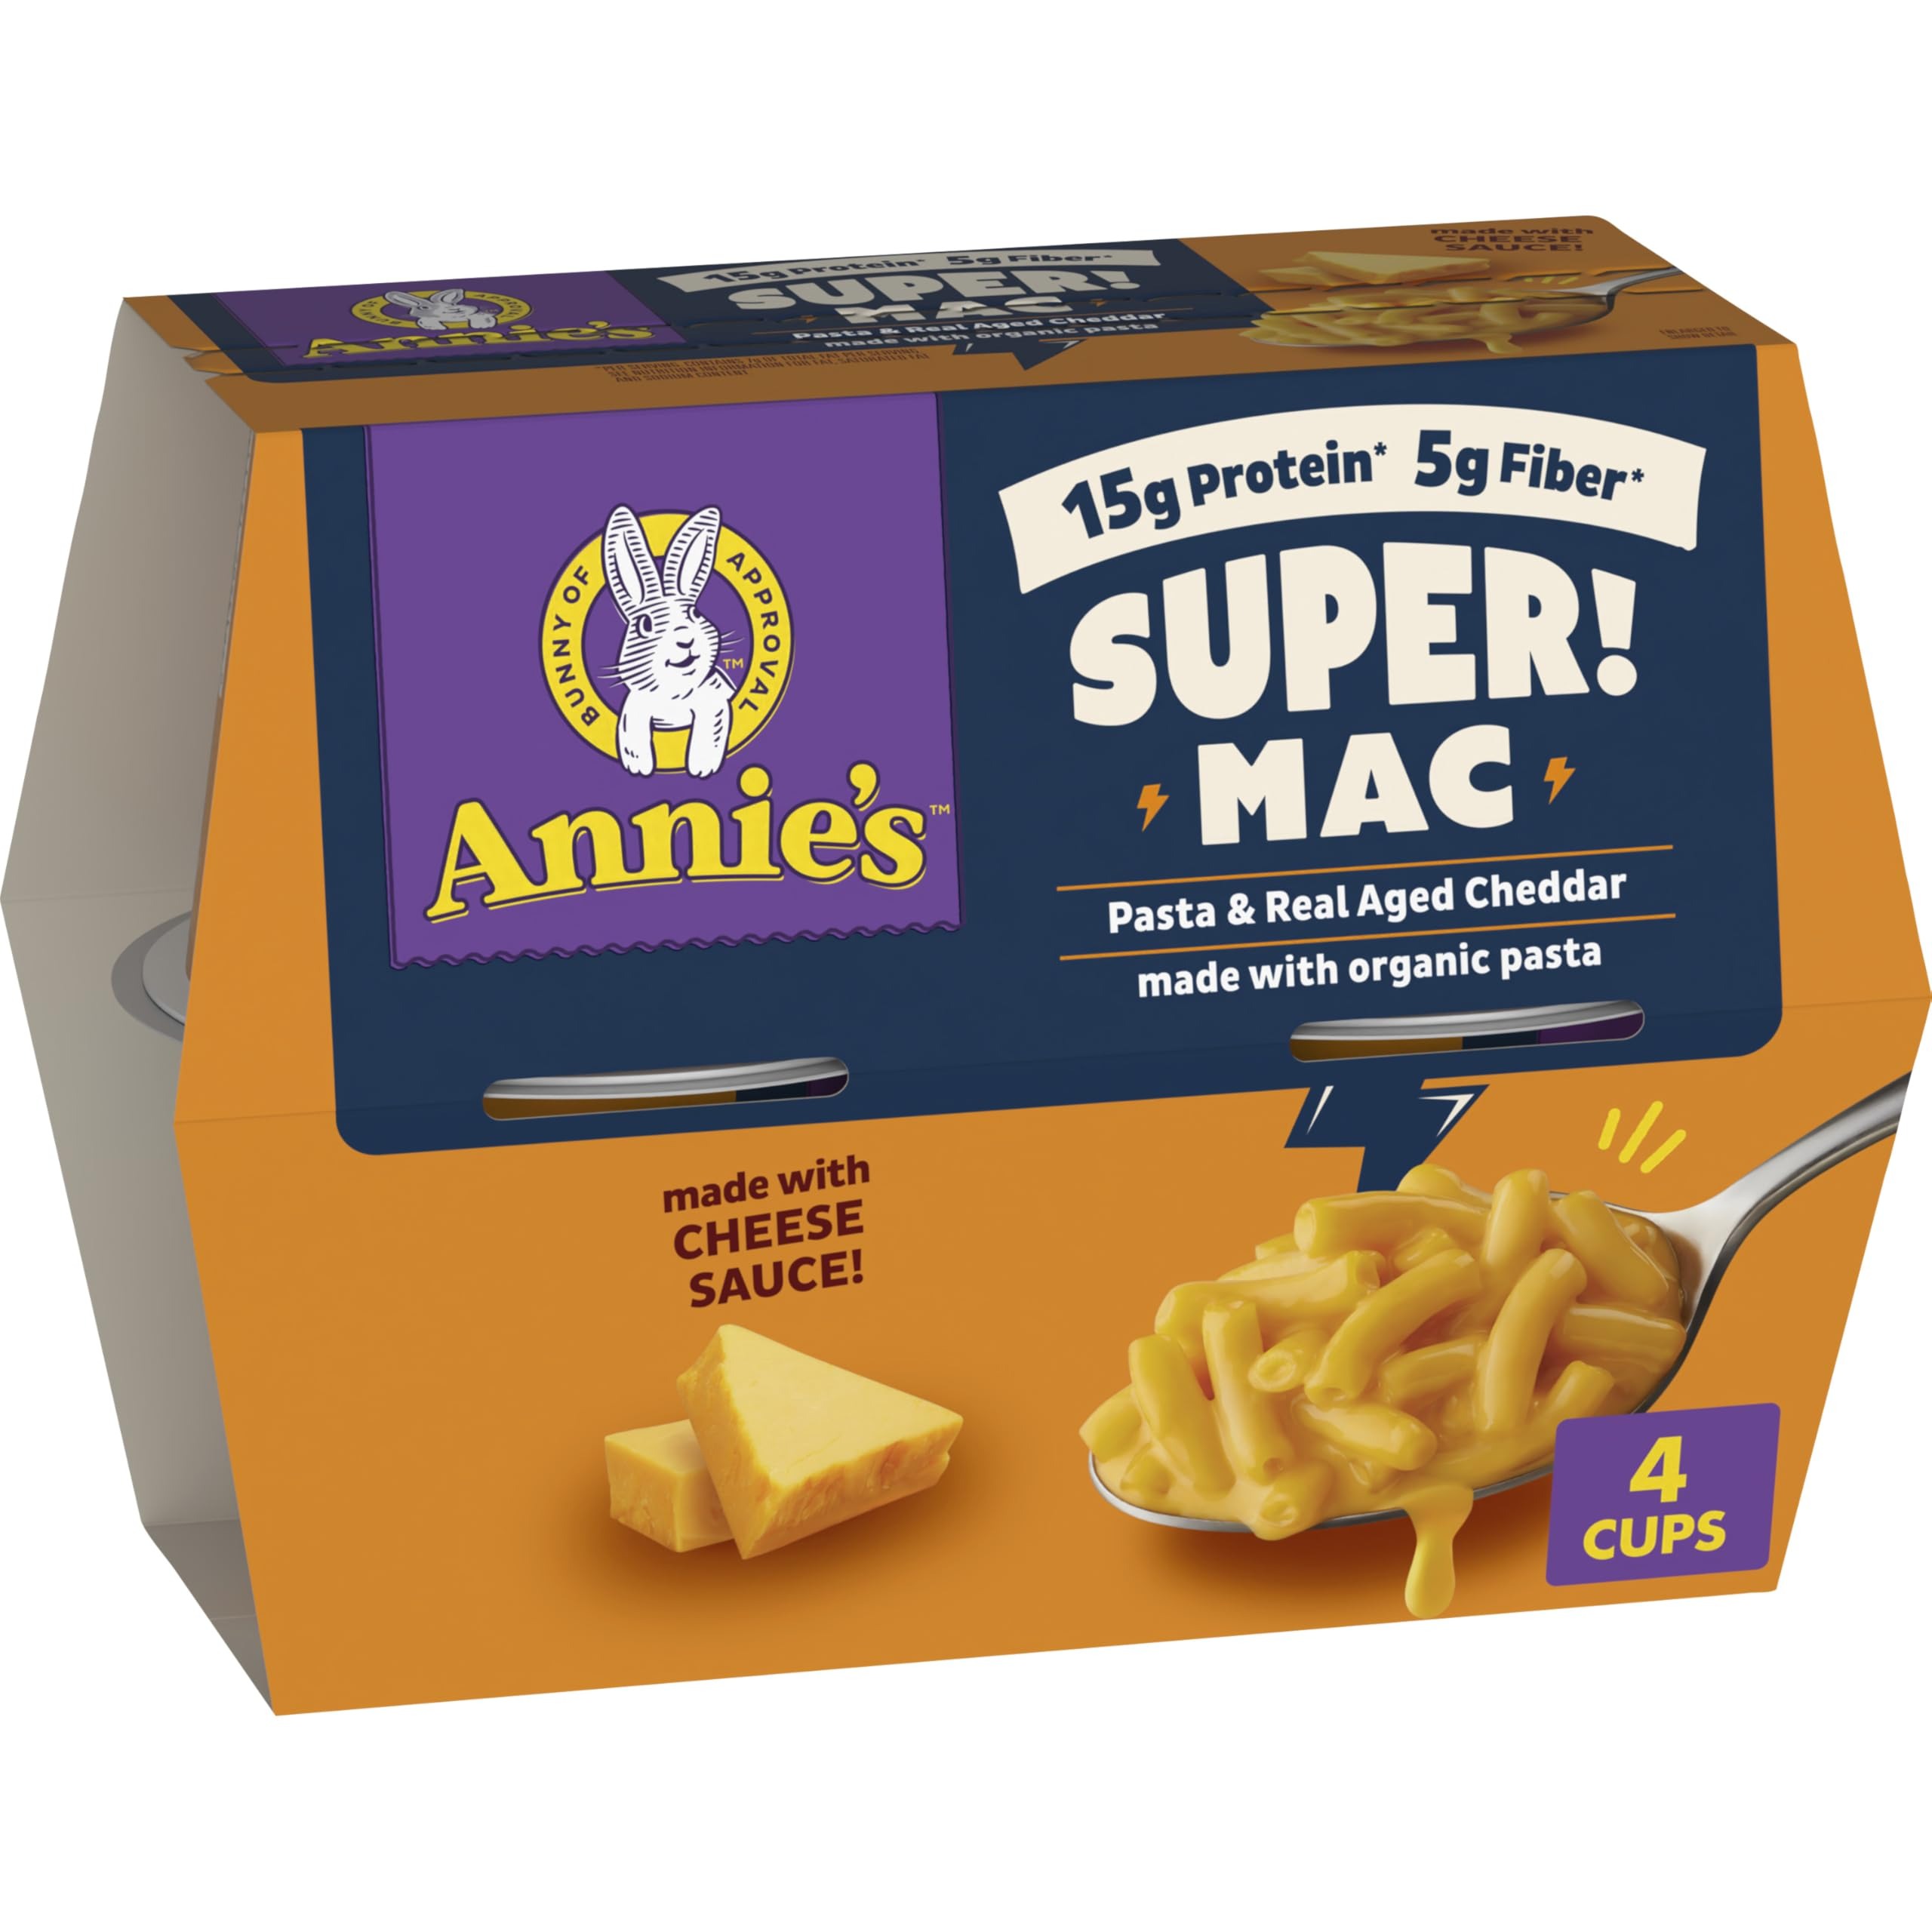
Item Name: Annie's Super! Mac Microwave Pasta and Real Aged Cheddar Cups, 4 Ct, 11.44 oz
Bullet Point 1: MAC AND CHEESE: Convenient mac and aged cheddar cheese cups, filled with creamy, cheesy sauce that's ready in minutes; Great for an on the go snack for kids and adults
Bullet Point 2: MIGHTIER BY THE MOUTHFUL: Each serving of Annie's Super! Mac has 15g of protein and 5g of fiber; Contains 7g of total fat per serving; See nutrition information for fat, saturated fat, and sodium content
Bullet Point 3: MADE WITH GOODNESS: Enjoy every spoonful of Annie's macaroni and cheese made with organic pasta
Bullet Point 4: YUM IN MINUTES: Follow the simple steps on the cup; Add cold water to fill line, microwave for about 1:45 minutes, stir in cheese sauce packet, cool, and enjoy
Bullet Point 5: CONTAINS: Four 2.86 oz Annie's Super! Mac Microwave Pasta and Real Aged Cheddar Cups, 11.44 oz total
Value: 11.44
Unit: Ounce

Price: 7.18